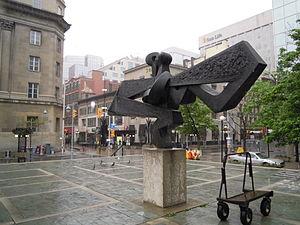
Vol (1966) de Sorel Etrog, située à la place Banque du Canada, à l'intersection des rues Wellington et Bank, Ottawa, Canada. Cette sculpture, initialement commandée pour le pavillon du Canada à l'Expo 67, fait maintenant partie de la collection de la Banque du Canada."
Sorel Etrog est un artiste canadien d'origine roumaine, écrivain, philosophe, plus particulièrement connu pour ses sculptures.